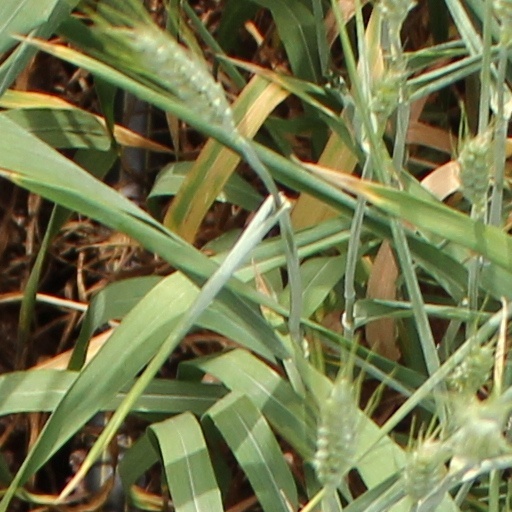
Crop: wheat